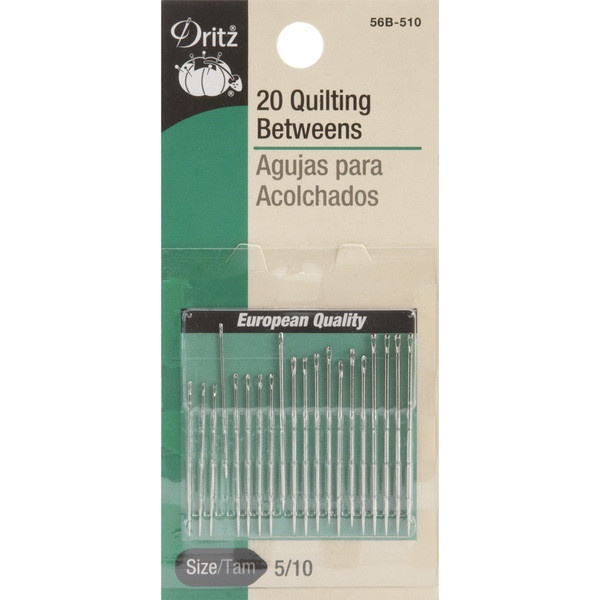
Betweens Hand Needles-Size 5/10 20/Pkg
Brand: Dollar Days
Betweens Hand Needles-Size 5/10 20/Pkg. DRITZ-Betweens Hand Needles. Also called quilting needles; betweens are shorter needles allowing for faster quilting. Also used for detailed handiwork; enabling fine stitches. Available in Sizes 10; 7; 5/10 and 3/9 (each sold separately). 20 Needles per package. Imported. ', UPC: 0-72879-10090-7
Category: Arts & Entertainment > Hobbies & Creative Arts > Arts & Crafts > Art & Crafting Tools > Needles & Hooks > Sewing Machine Needles